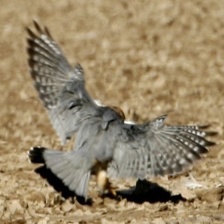
Species: MERLIN
Scientific name: FALCO COLUMBARIUS